Neal Ball

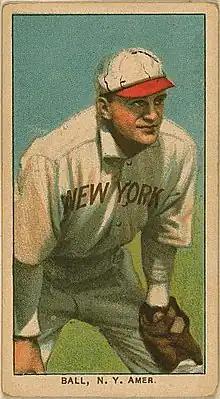
Ball on a 1909 baseball card.

At the end of the season, after playing just 54 games with the team, Ball was sent down and released to the Portland Beavers. He refused to play for the minor league team and this, coupled with the underperformance of the infielders brought in to replace him, resulted in the Naps repurchasing his contract.